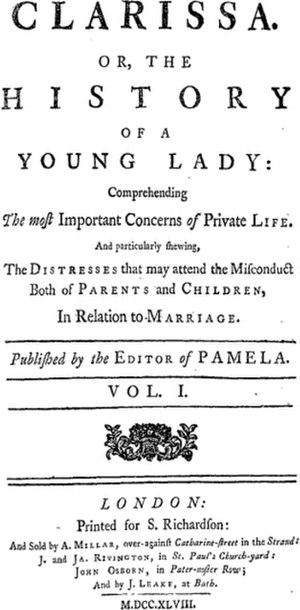
Clarisse Harlowe, Clarissa, or, the History of a Young Lady en anglais, est un roman épistolaire de Samuel Richardson publié en 1748, emblème du roman sensible.